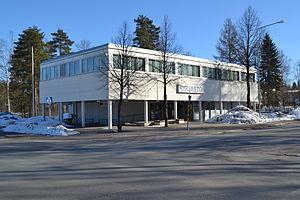
Mänttä-Vilppula est une ville de la région du Pirkanmaa en Finlande.